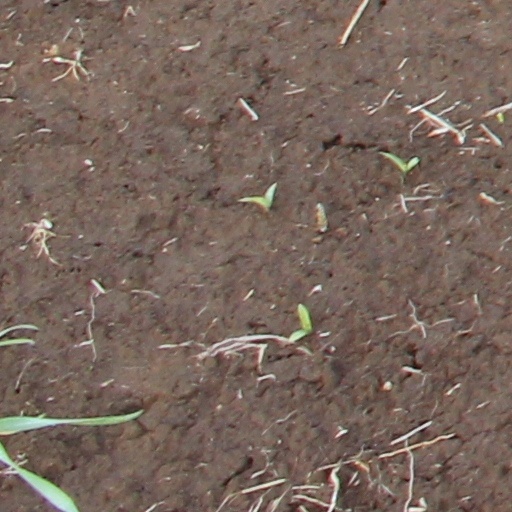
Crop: wheat